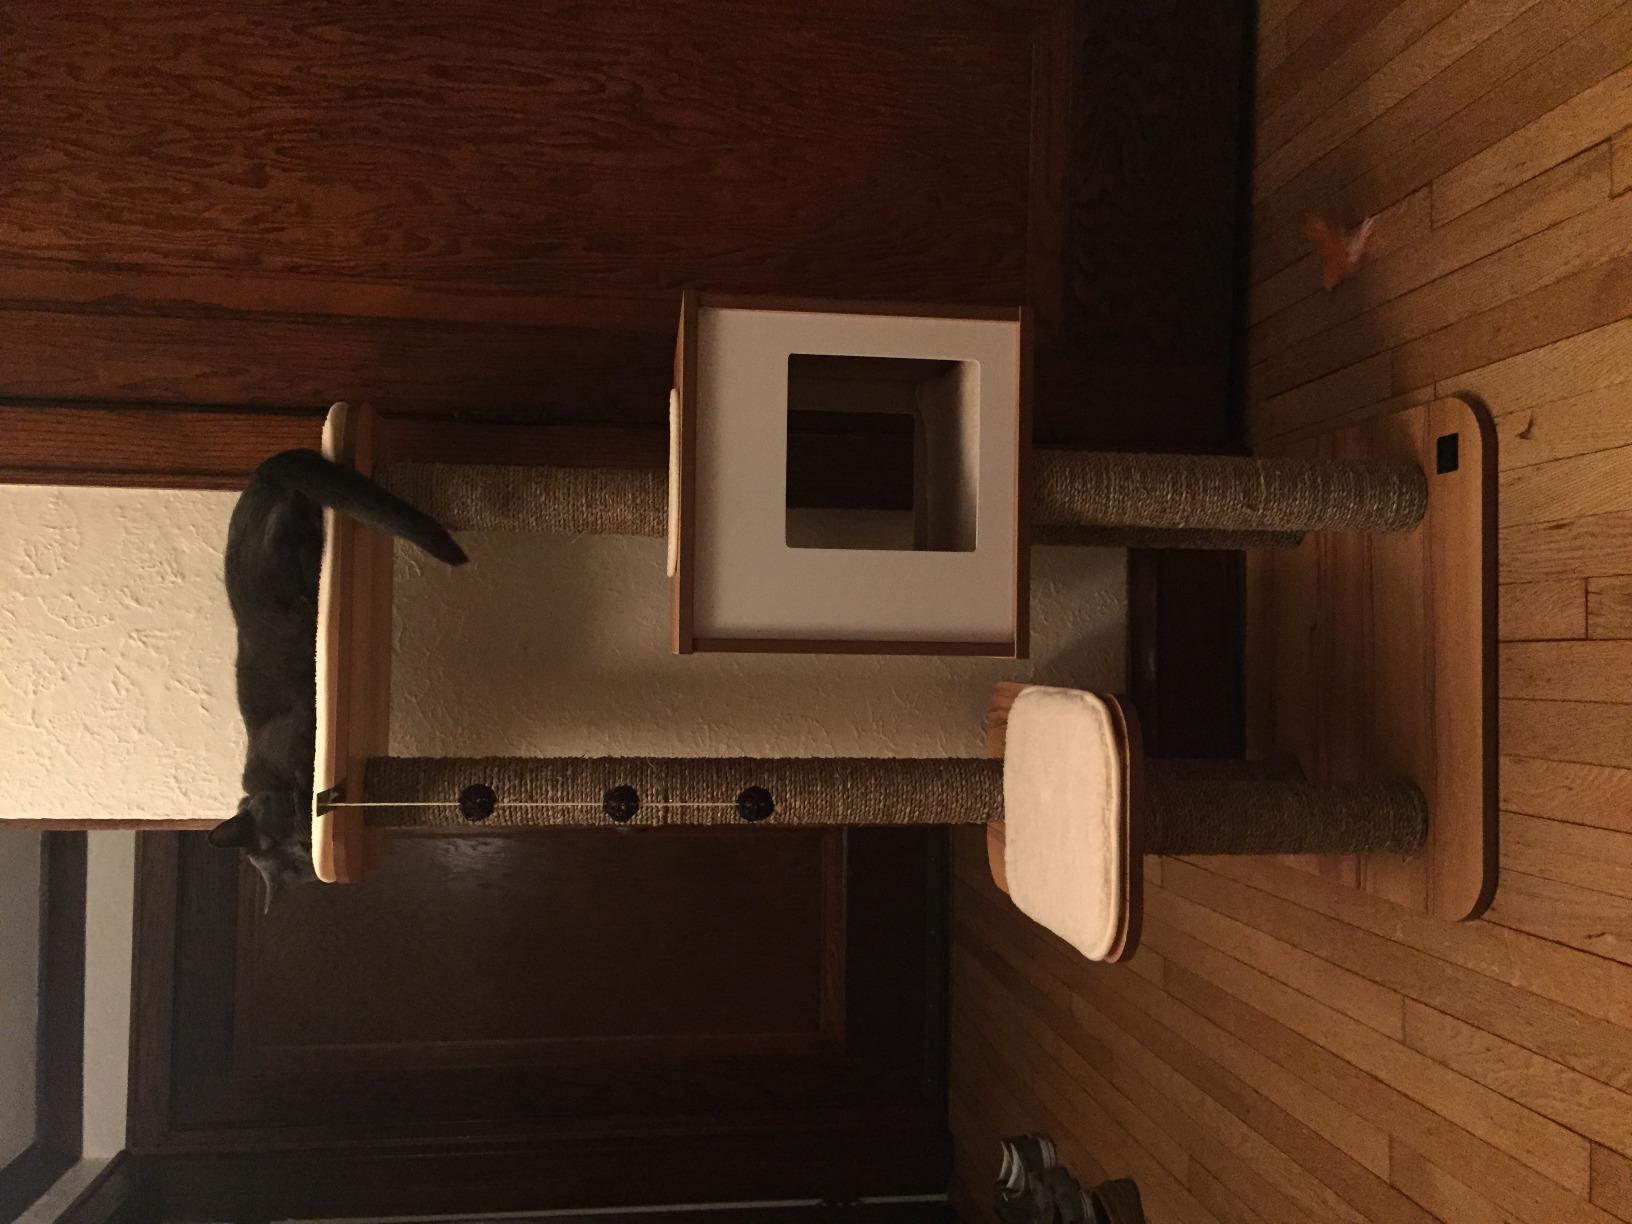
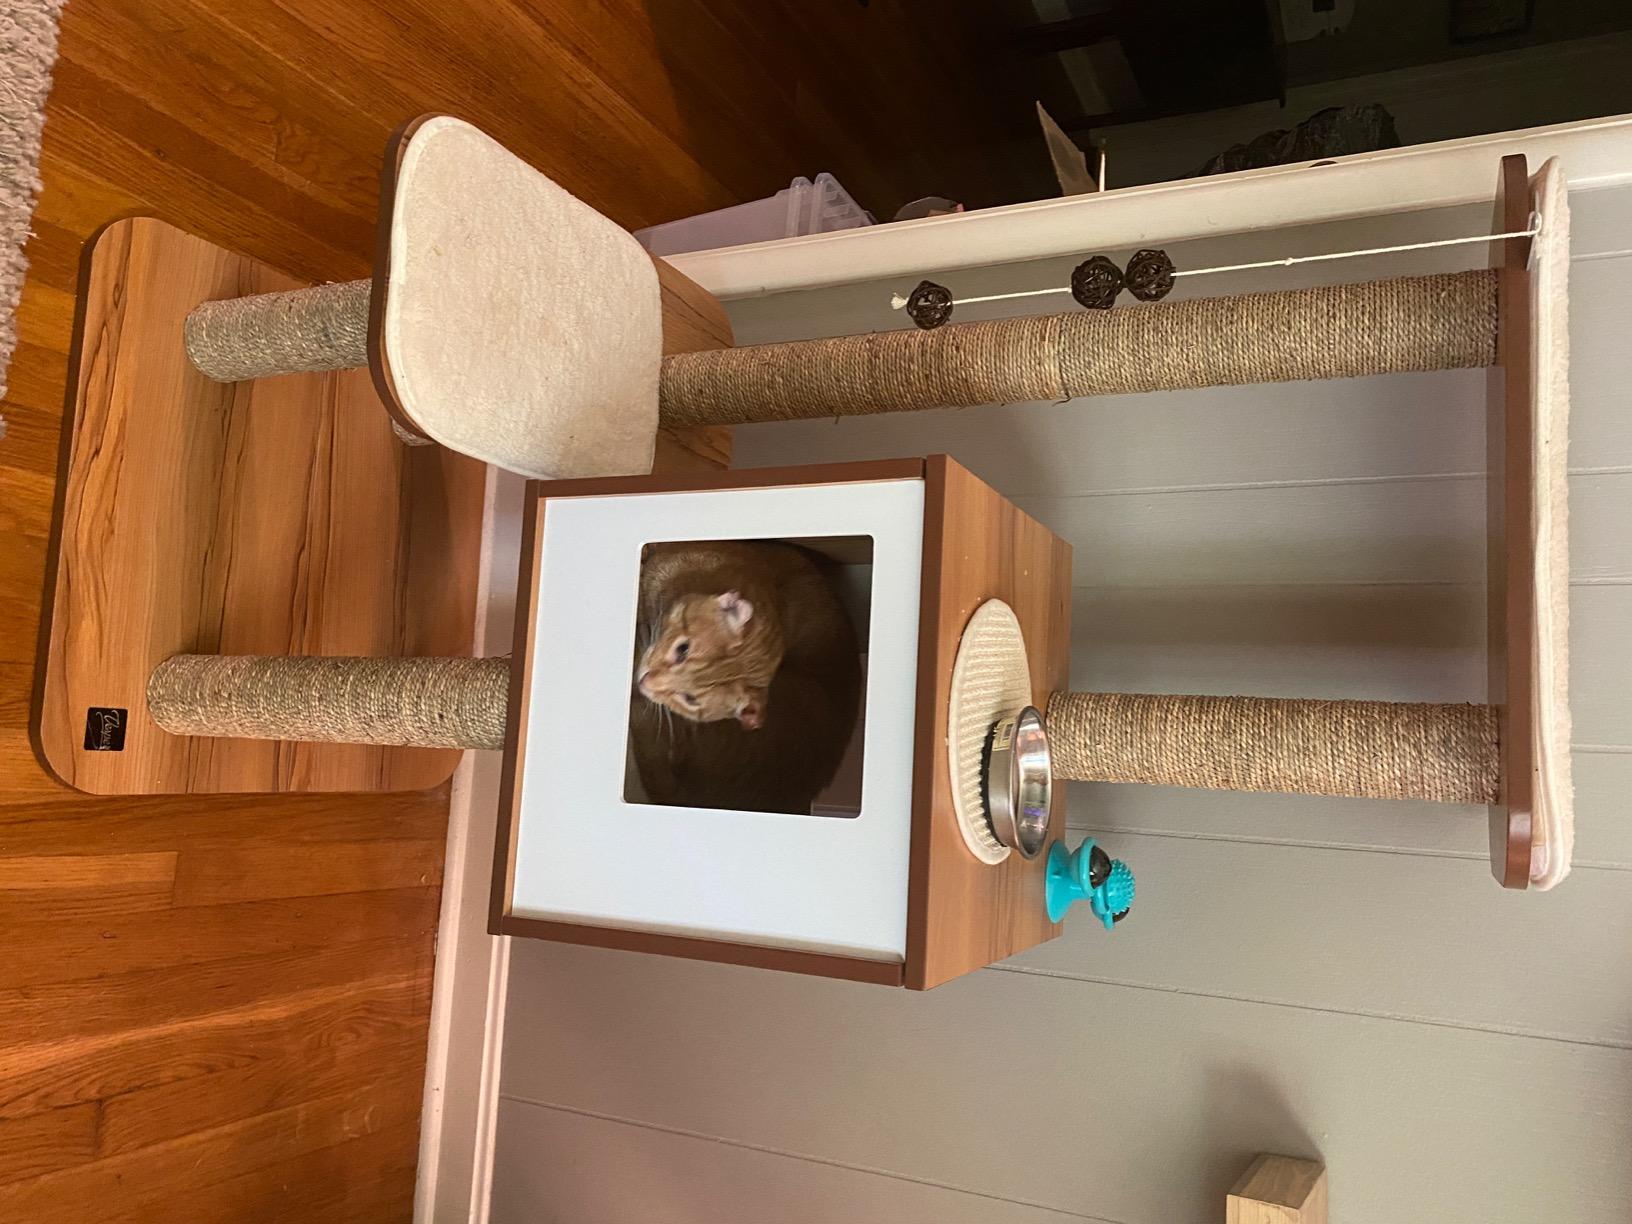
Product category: items_cat tree
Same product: yes